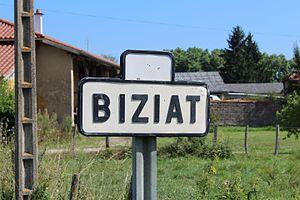
Panneau d'entrée dans Biziat.
Biziat est une commune française, située dans le département de l'Ain en région Auvergne-Rhône-Alpes.